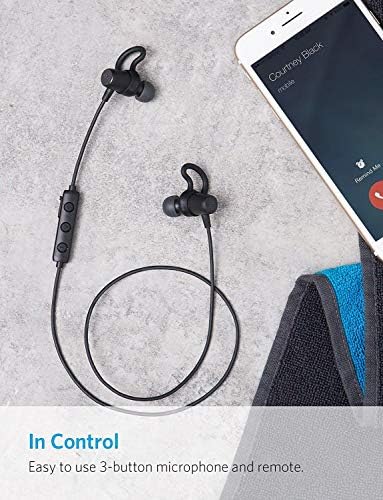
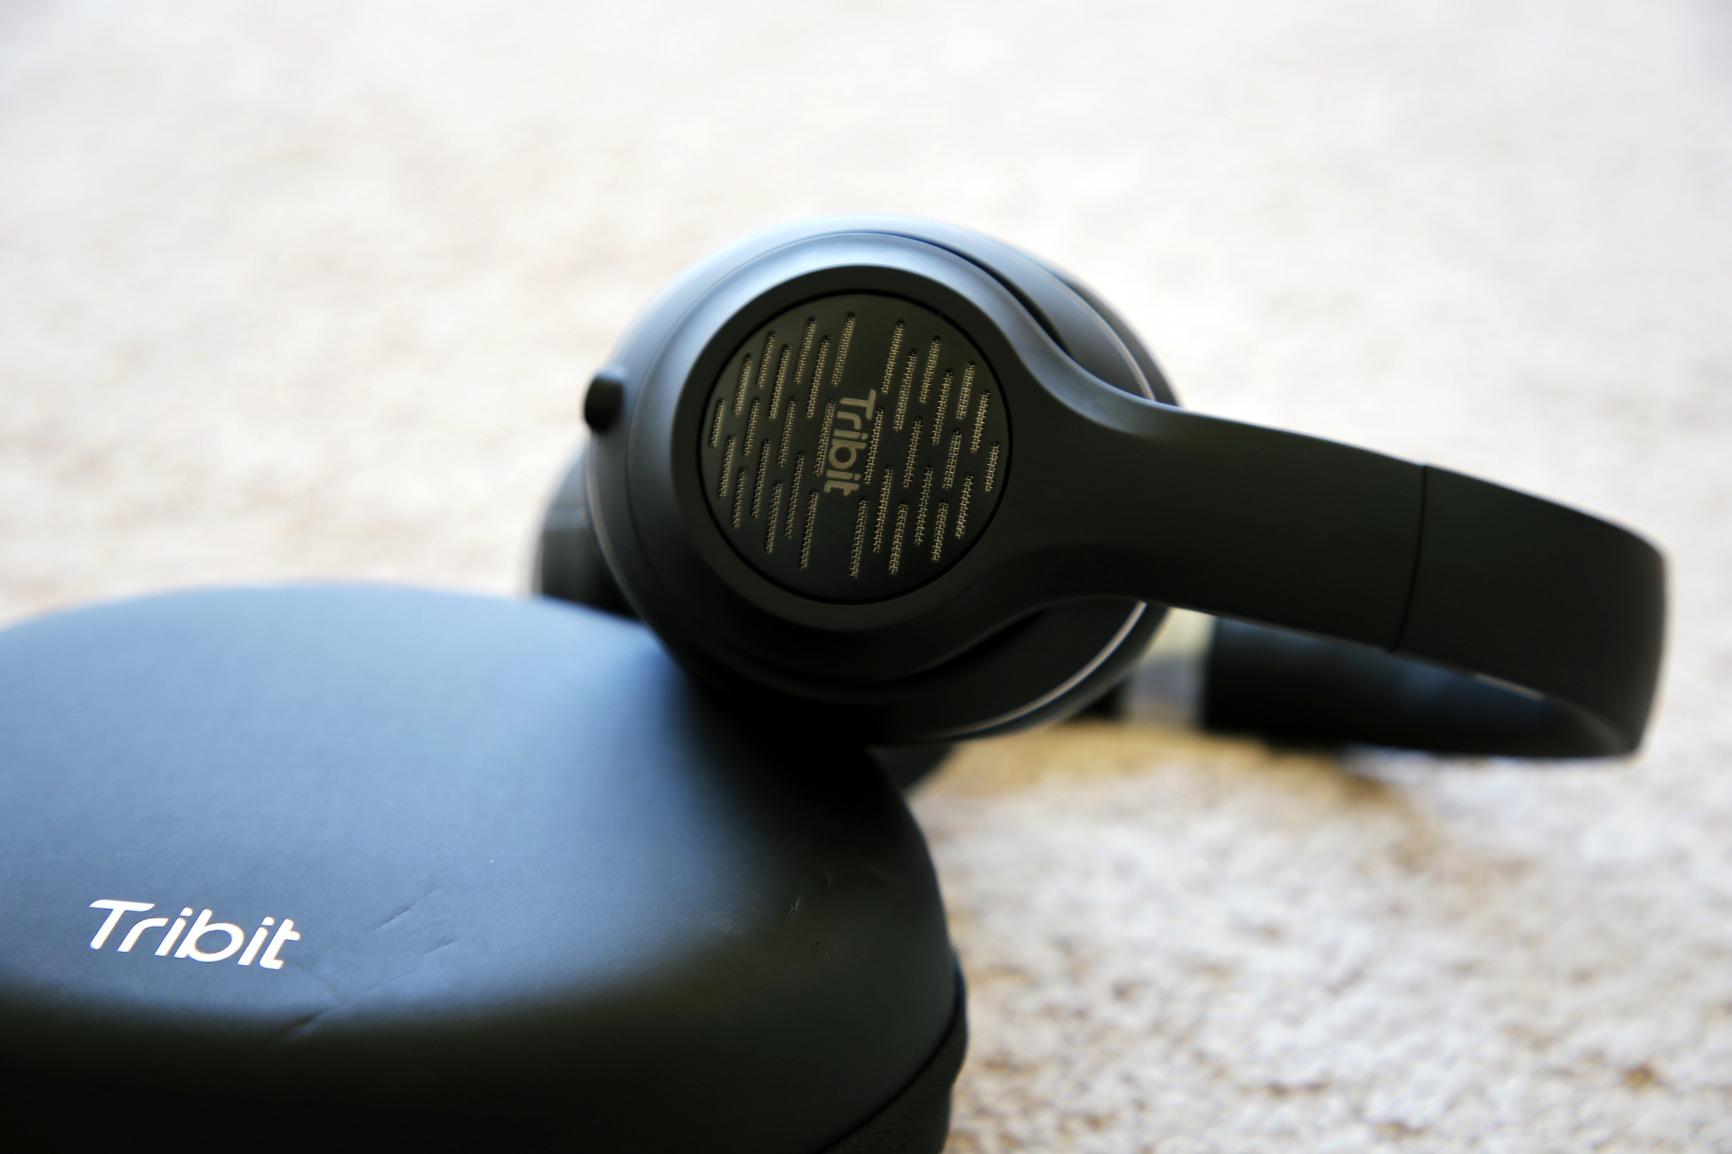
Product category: headphones
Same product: no